Cycling infrastructure

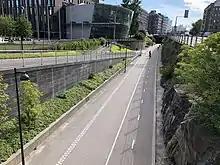
Baana, a long pedestrian and cycling path in the center of Helsinki, Finland

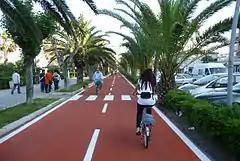
Ciclovia Adriatica, in Italy

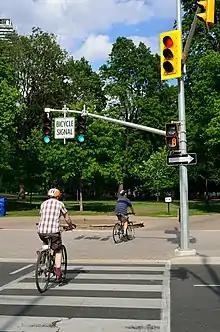
A bicycle signal light in Toronto

A bicycle boulevard or cycle street is a low speed street which has been optimized for bicycle traffic. Bicycle boulevards discourage cut-through motor vehicle traffic but allow local motor vehicle traffic. They are designed to give priority to cyclists as through-going traffic.